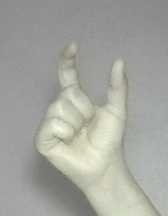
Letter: nun